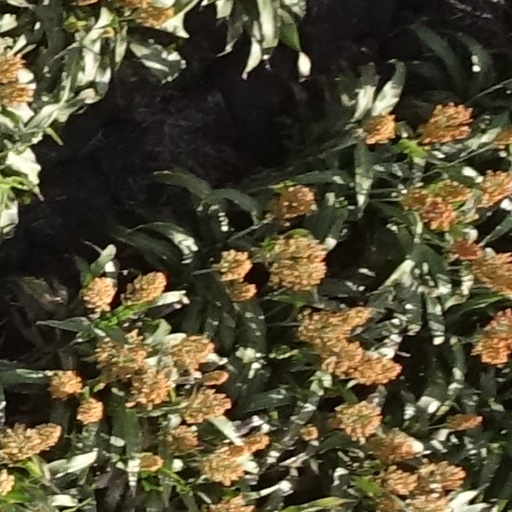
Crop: sorghum